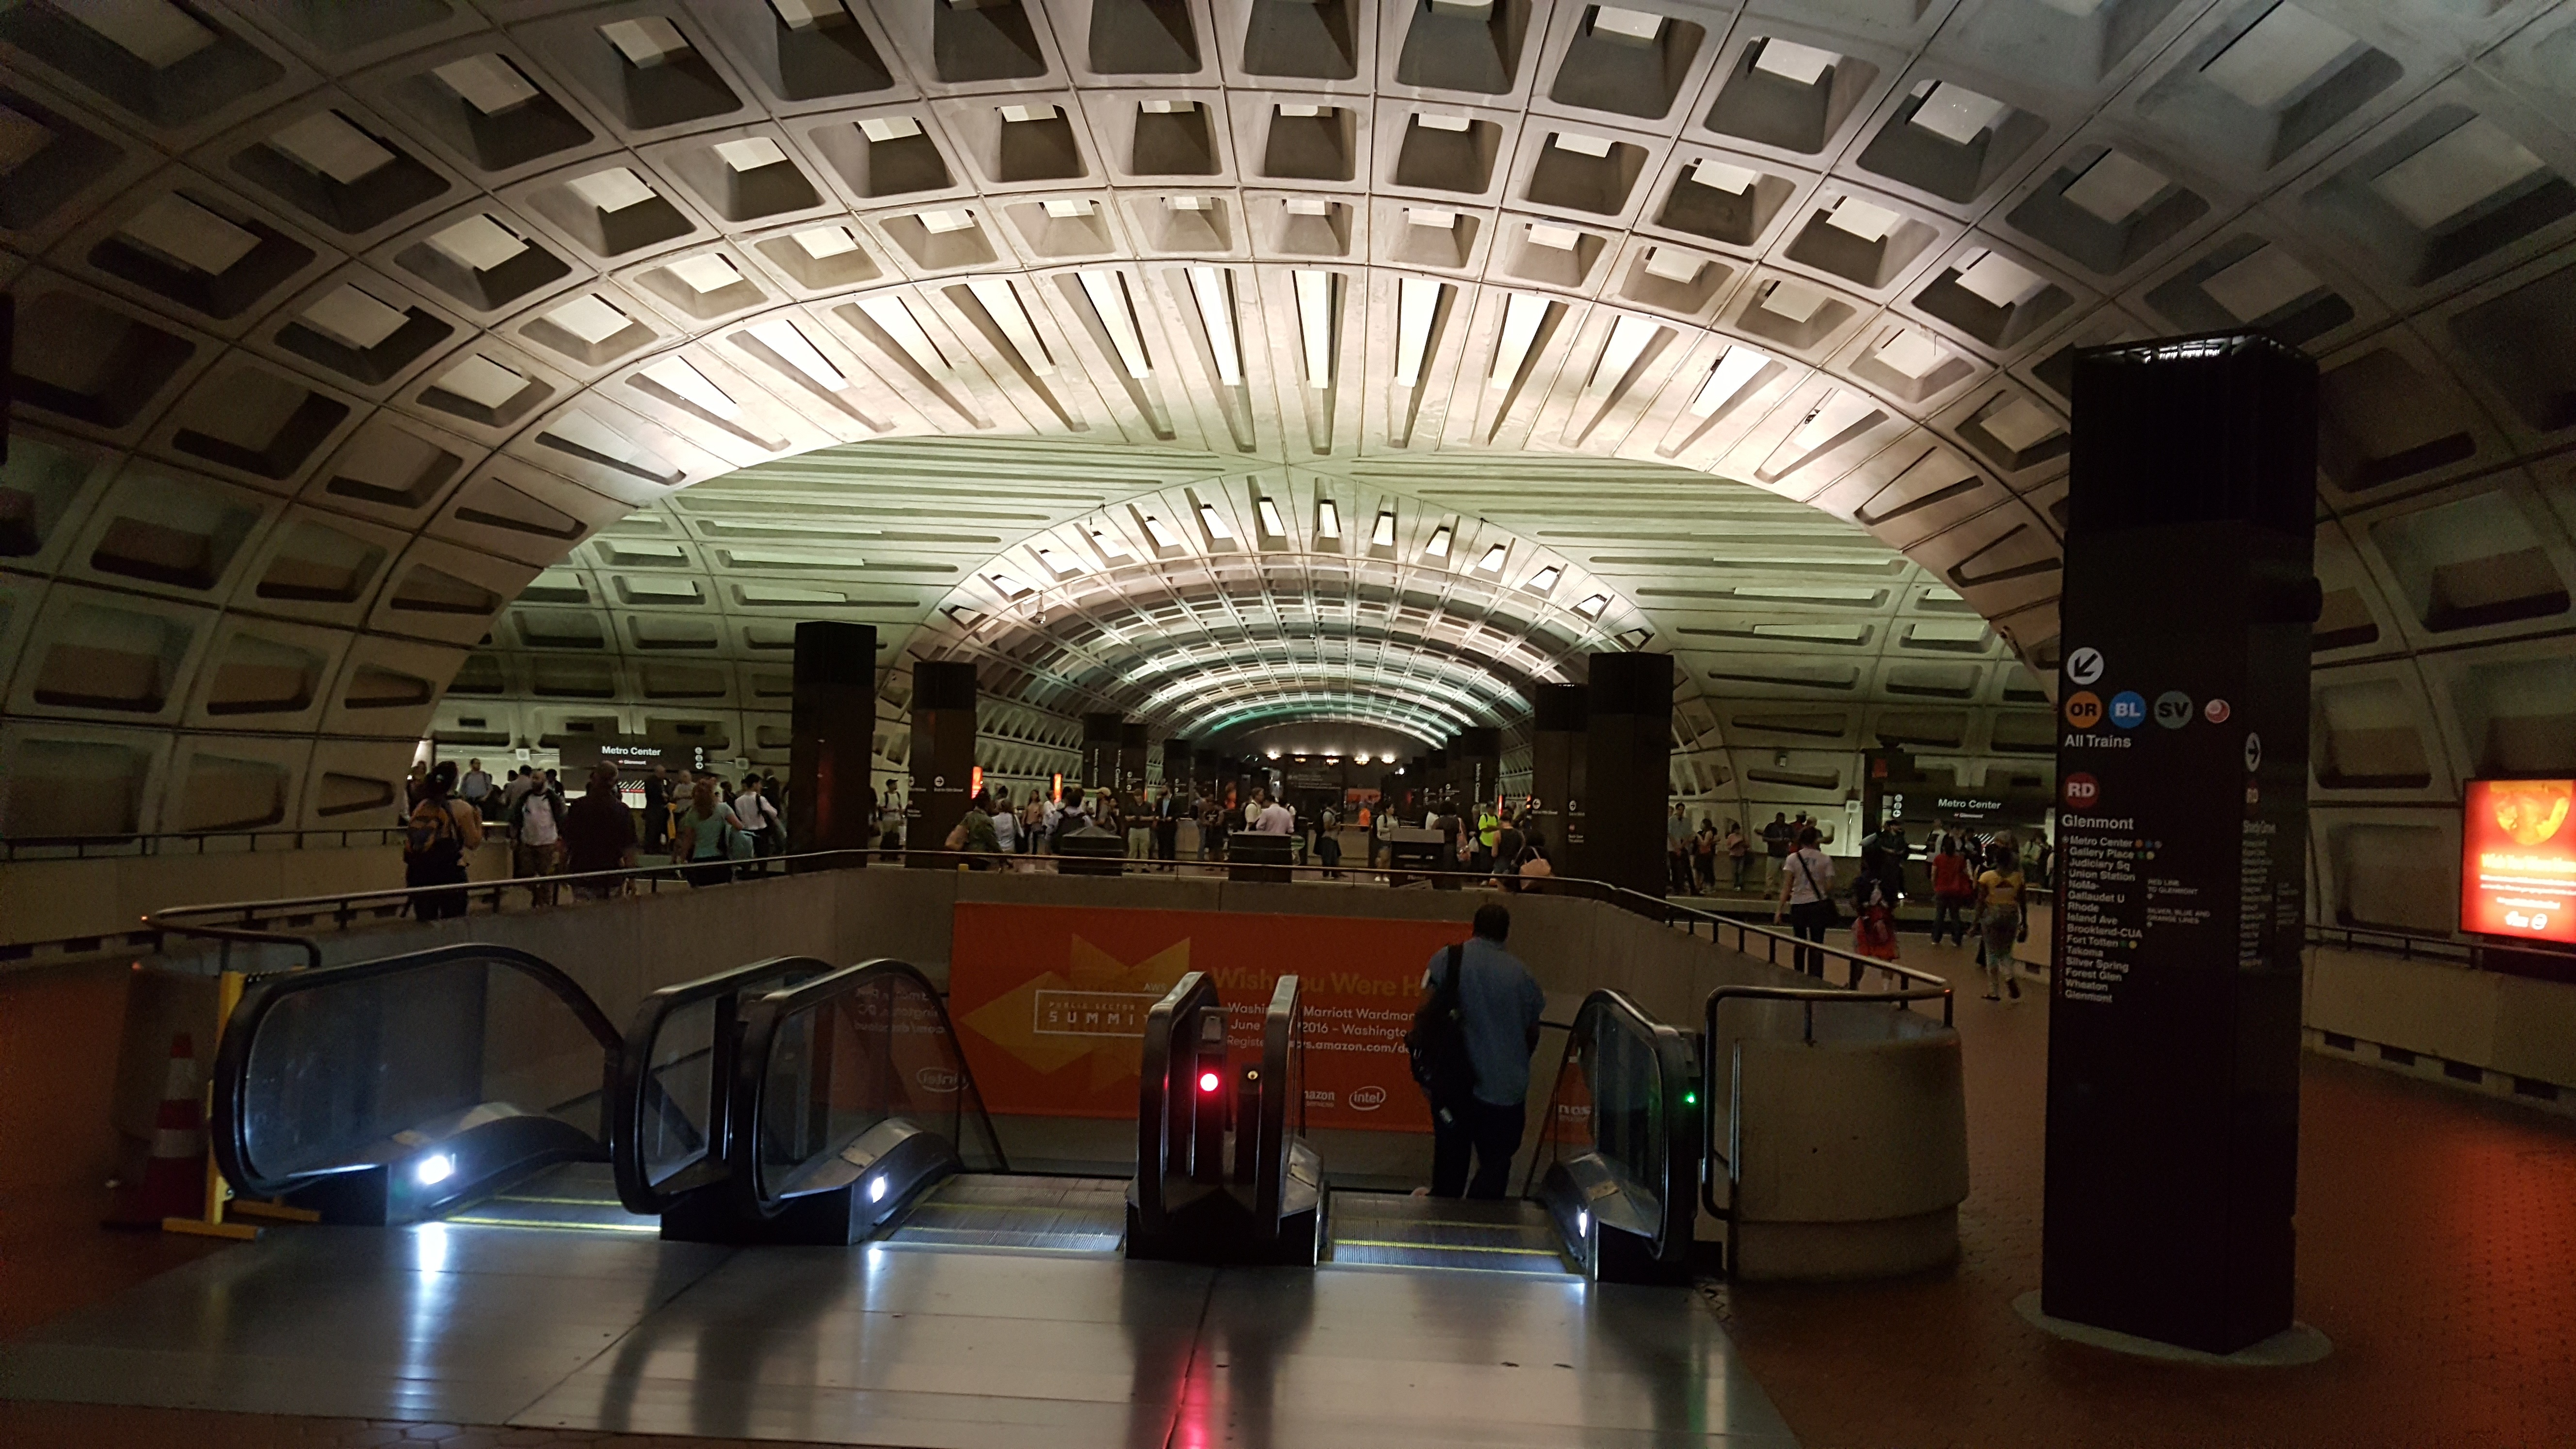
building, transport, train station, public transport, airport terminal, metro station, infrastructure, arcade, tourist attraction, rapid transit